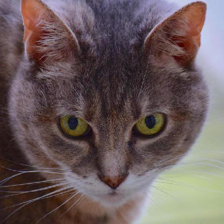
Label: animals